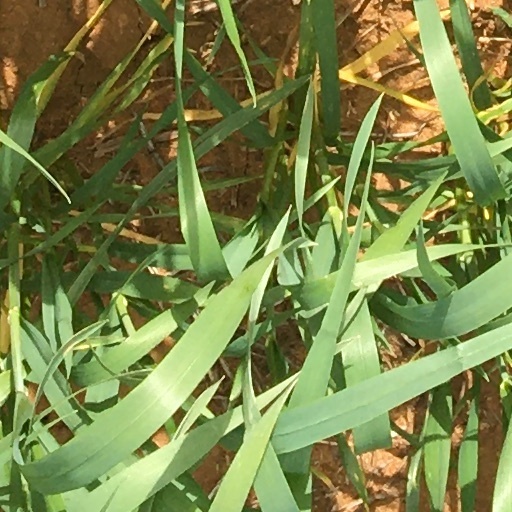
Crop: wheat